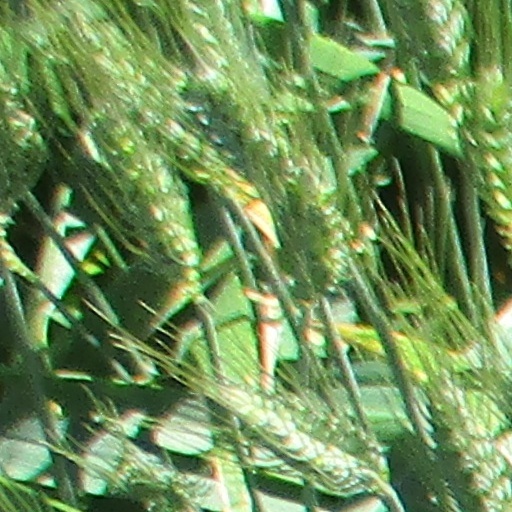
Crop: wheat